Legendary Duck Tower

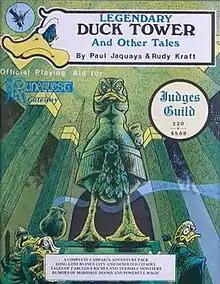
Cover by Jennell Jaquays

Legendary Duck Tower is a 1980 fantasy role-playing game adventure published by Judges Guild.